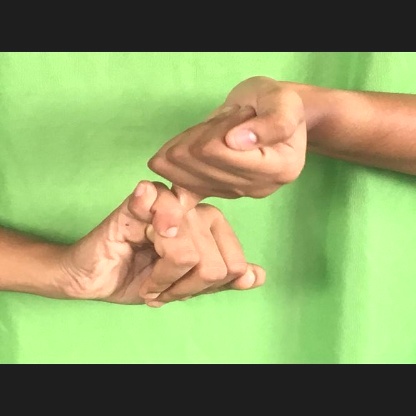
Mudra: Kilaka